Harriet Boyd Hawes

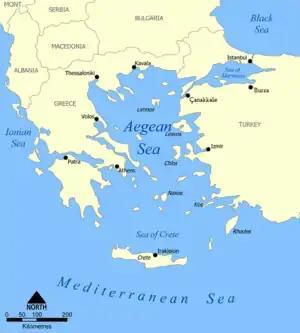
Map of the Aegean Sea surrounding Greece and Crete.

Between 1901 and 1904, while on a leave of absence from Smith College, Harriet Boyd Hawes returned to Crete, where she discovered and excavated the Ancient Minoan settlement at Gournia on the northeastern coast of the island. Hawes was the first woman to direct a major field project in Greece, her crew consisting of over 100 workers and she was the first archaeologist to discover and completely excavate an Early Bronze Age Minoan town site. The material excavated from the site of Gournia was divided between the Heraklion Archaeological Museum in Crete and the University of Pennsylvania Museum of Archaeology and Anthropology, which supported her excavations. She was assisted by Edith Hall Dohan, her classmate from Smith College. In 1902, she described her discovery during a lecture tour of the United States and was the first woman to speak before the Archaeological Institute of America. The report of her findings, titled "Gournia, Vasiliki and Other Prehistoric Sites on the Isthmus of Hierapetra", was published in 1908 by the American Exploration Society. She excavated many more Bronze and Iron Age settlements in the Aegean Sea region of the world and became a recognized authority on the area. In 1910, Smith College bestowed on her an honorary doctorate in the field of Humane Letters. Between 1920 and her retirement in 1936, she lectured at Wellesley College in Massachusetts, a historically women's college, on pre-Christian art.